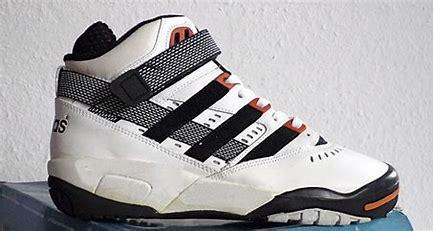
Brand: adidas
Model: Streetball Basketball